St. Joseph's Hospital (Lewistown, Montana)

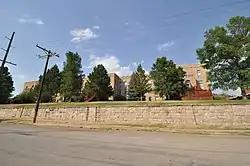

The St. Joseph's Hospital in Lewistown, Montana, on U.S. Route 87, was started in 1906 and grew over the years through extensions and additions of service buildings through 1953. It was listed on the National Register of Historic Places in 1978. The listing included four contributing buildings on .